Douglas MacArthur

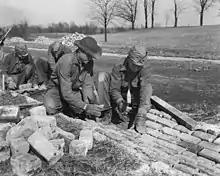
Five workmen. One is holding a shovel, while the other four are laying bricks to form a drainage ditch along the side of a road.

Summerall nominated MacArthur for the Medal of Honor and promotion to major general, but he received neither. Instead, he was awarded a second Distinguished Service Cross. The 42nd Division returned to the line for the last time on the night of 4–5 November 1918. In the final advance on Sedan. MacArthur later wrote that this operation "narrowly missed being one of the great tragedies of American history". An order to disregard unit boundaries led to units crossing into each other's zones. In the resulting chaos, MacArthur was taken prisoner by men of the 1st Division, who mistook him for a German general. This would be soon resolved by the removal of his hat and long scarf that he wore. His performance in the attack on the Meuse heights led to his being awarded a seventh Silver Star. On 10 November, a day before the armistice with Germany that ended the fighting, MacArthur was appointed commander of the 42nd Division, upon the recommendation of its outgoing commander, Menoher, who had left to take over the newly activated VI Corps. For his service as the 42nd's chief of staff and commander of the 84th Infantry Brigade, he was later awarded the Army Distinguished Service Medal.